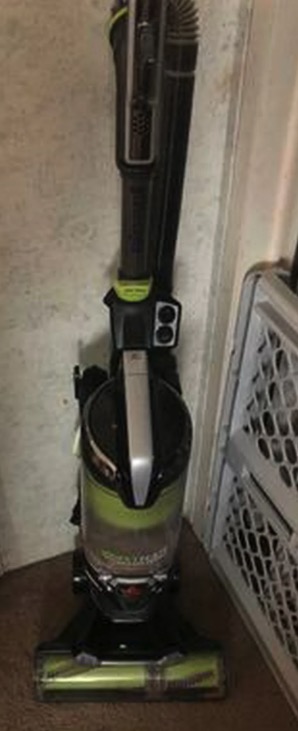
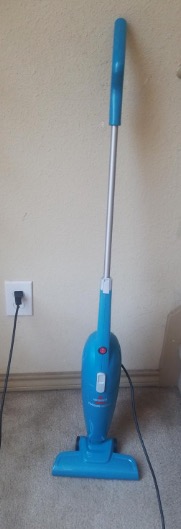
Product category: items_vacuum
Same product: no